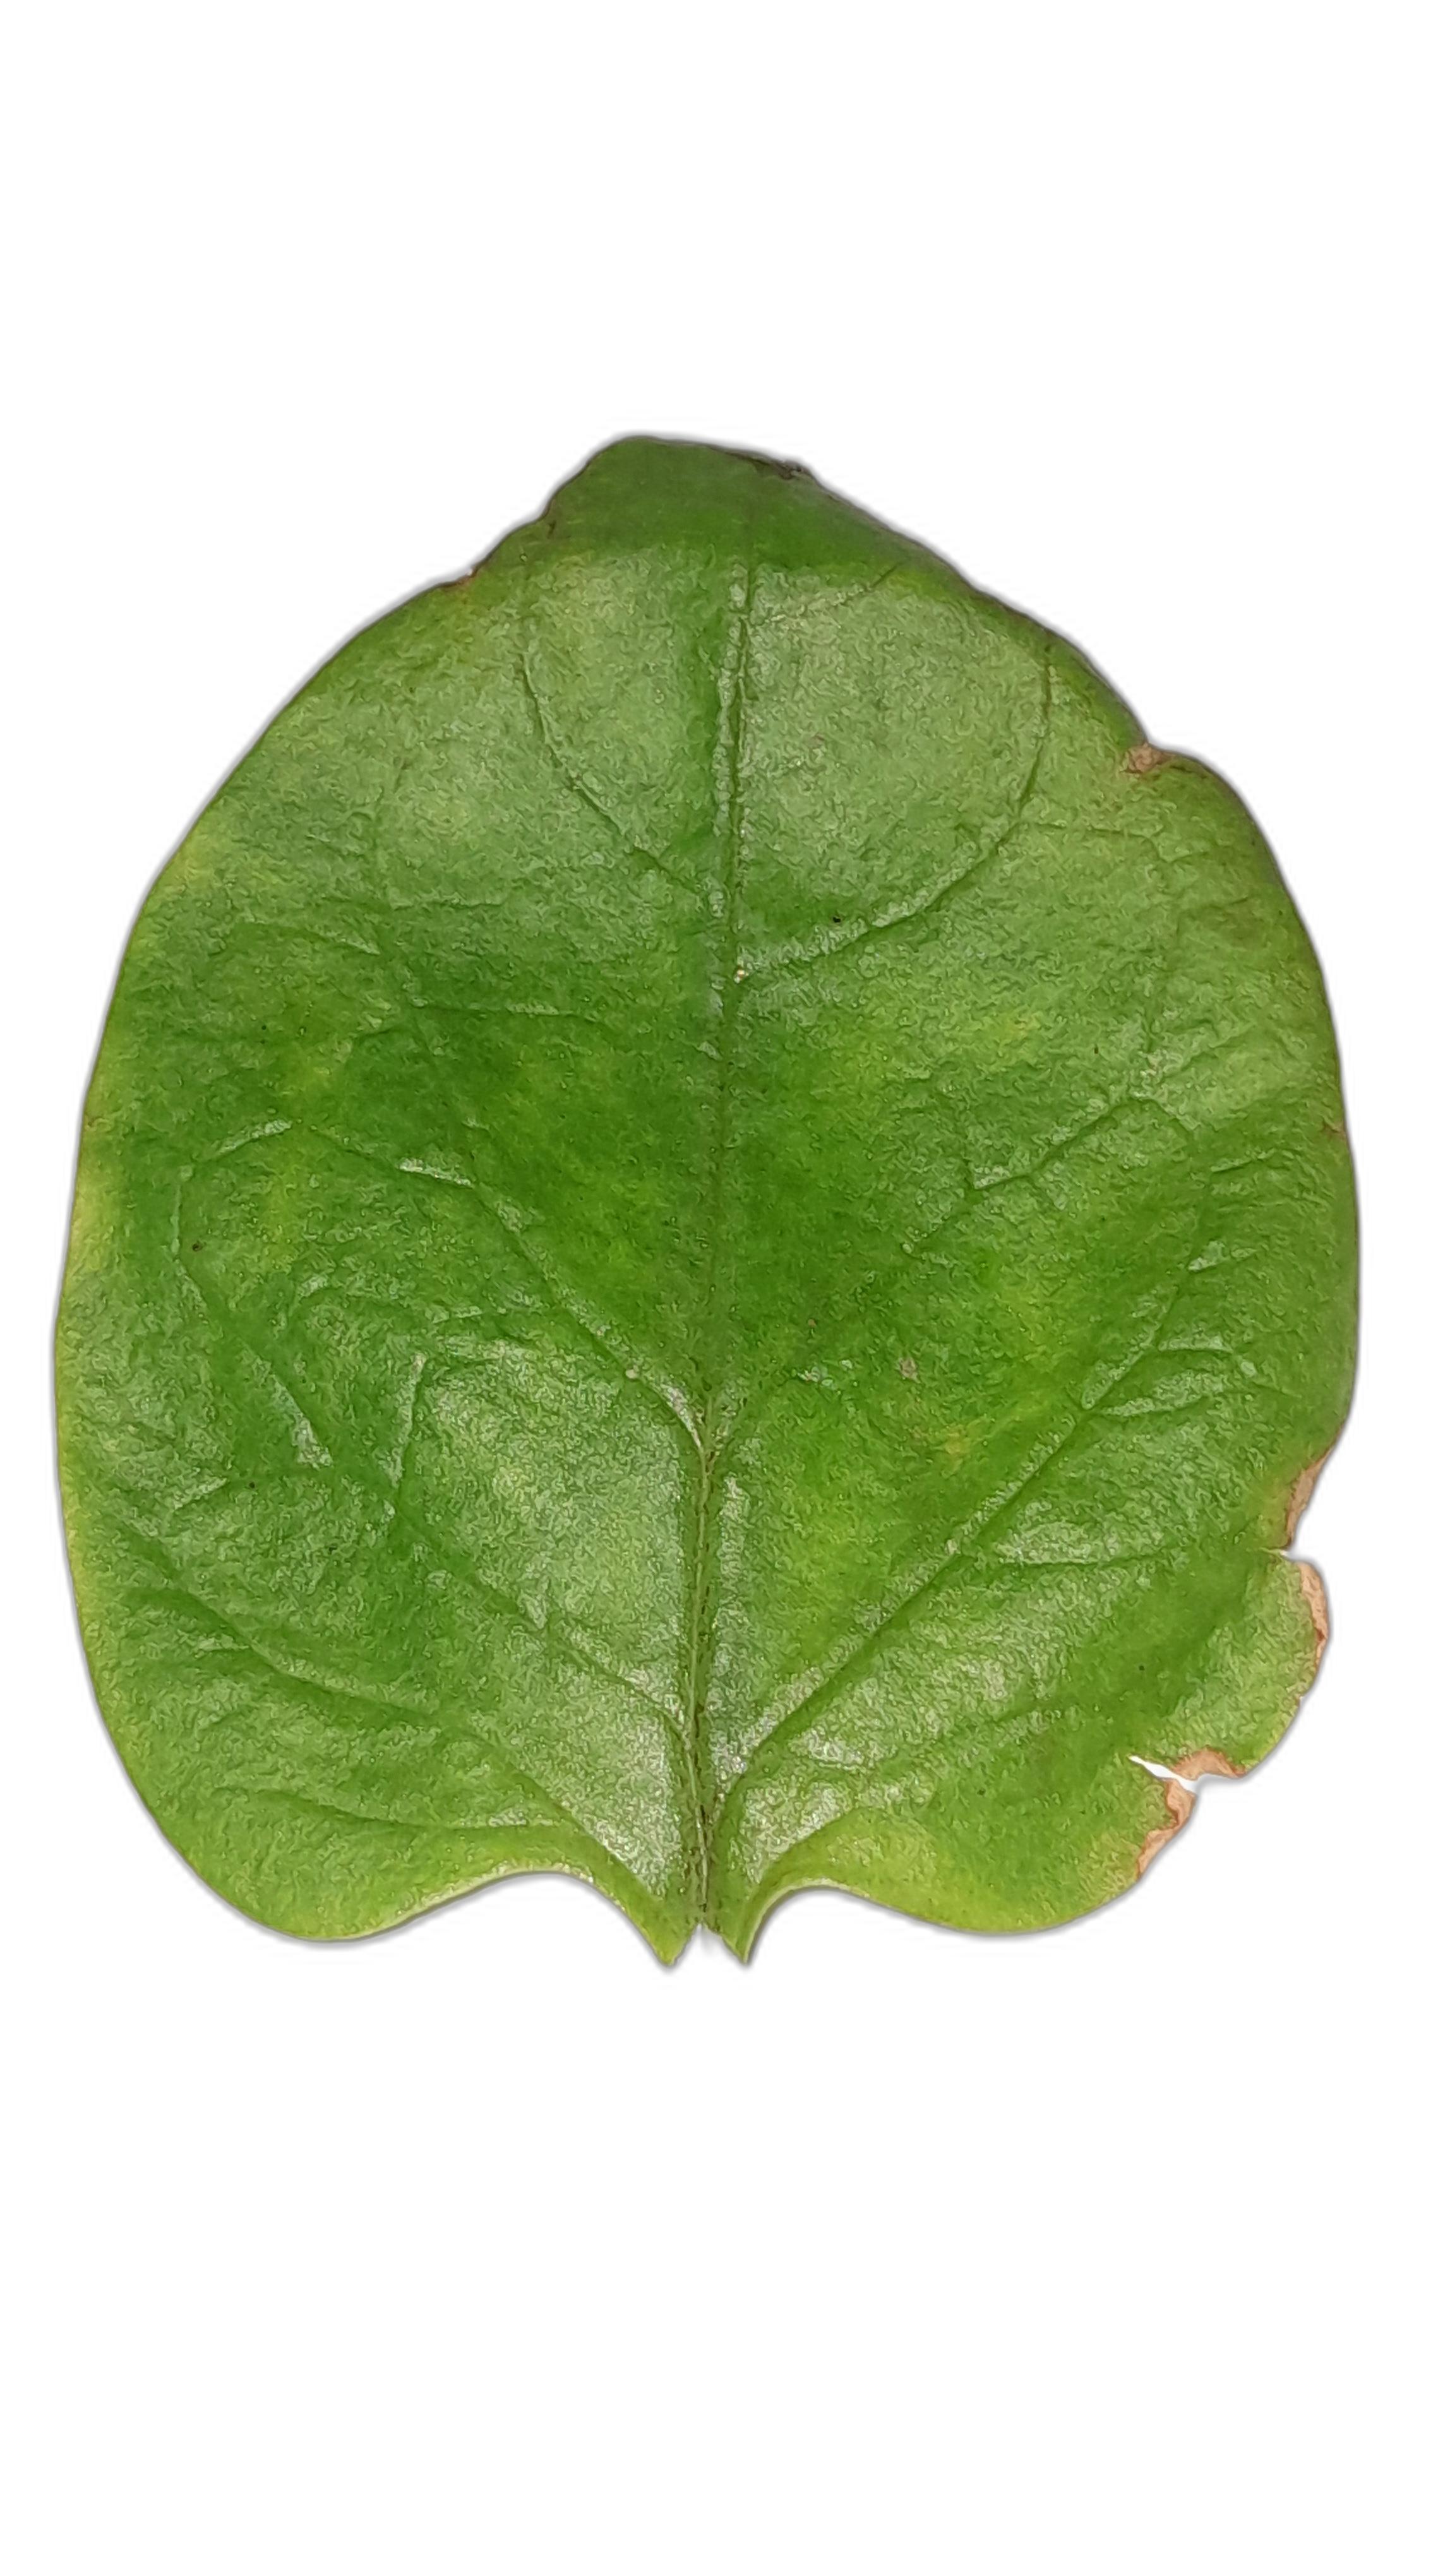
Label: Anthracnose